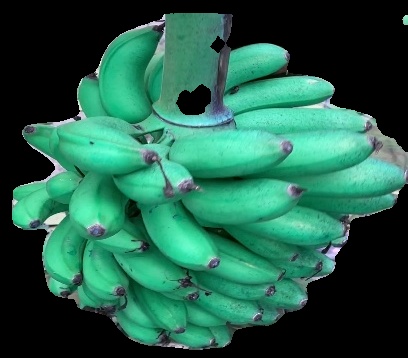
Variety: rasbale
Grade: grade1